History of Bologna FC 1909

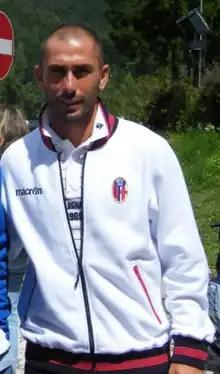
Marco Di Vaio, who would score a total of 66 goals in the red and blue jersey.

of Italian football on the European stage. Bologna's affirmation came in the form of a thunderous goalscoring display that underlined the team's strength and talent: 3 goals against Bocskai, 6 against Rapid Wien and 5 against Ferencváros in the semi-finals. In the final, the Petronians faced the reigning Austrian champions Admira Wien, a team full of prominent members of the "Wunderteam". The "rossoblù" lost 3-2 in the first leg of the final at the Prater in Vienna. The return leg at the Littoriale, played on a scorching hot day, saw Bologna dominate the Austrians: 5-1, with Carlo Reguzzoni leading the way with three goals. Reguzzoni also finished as the tournament's top scorer. Bologna were at the top of Europe for the second time in three years, the only Italian team to do so in the classic period of the Central European Cup, from 1927 to 1940. In the meantime, things had changed at the top of the club: with the fall from grace of Leandro Arpinati - and by extension of all the men associated with him, including president Bonaveri - a textile entrepreneur, then in his forties and originally from Reggio Emilia, appeared on the Bologna scene; his name was Renato Dall'Ara, who became extraordinary commissioner of Bologna and then president, thus beginning his thirty-year presidency, the most glorious in Bologna's history.